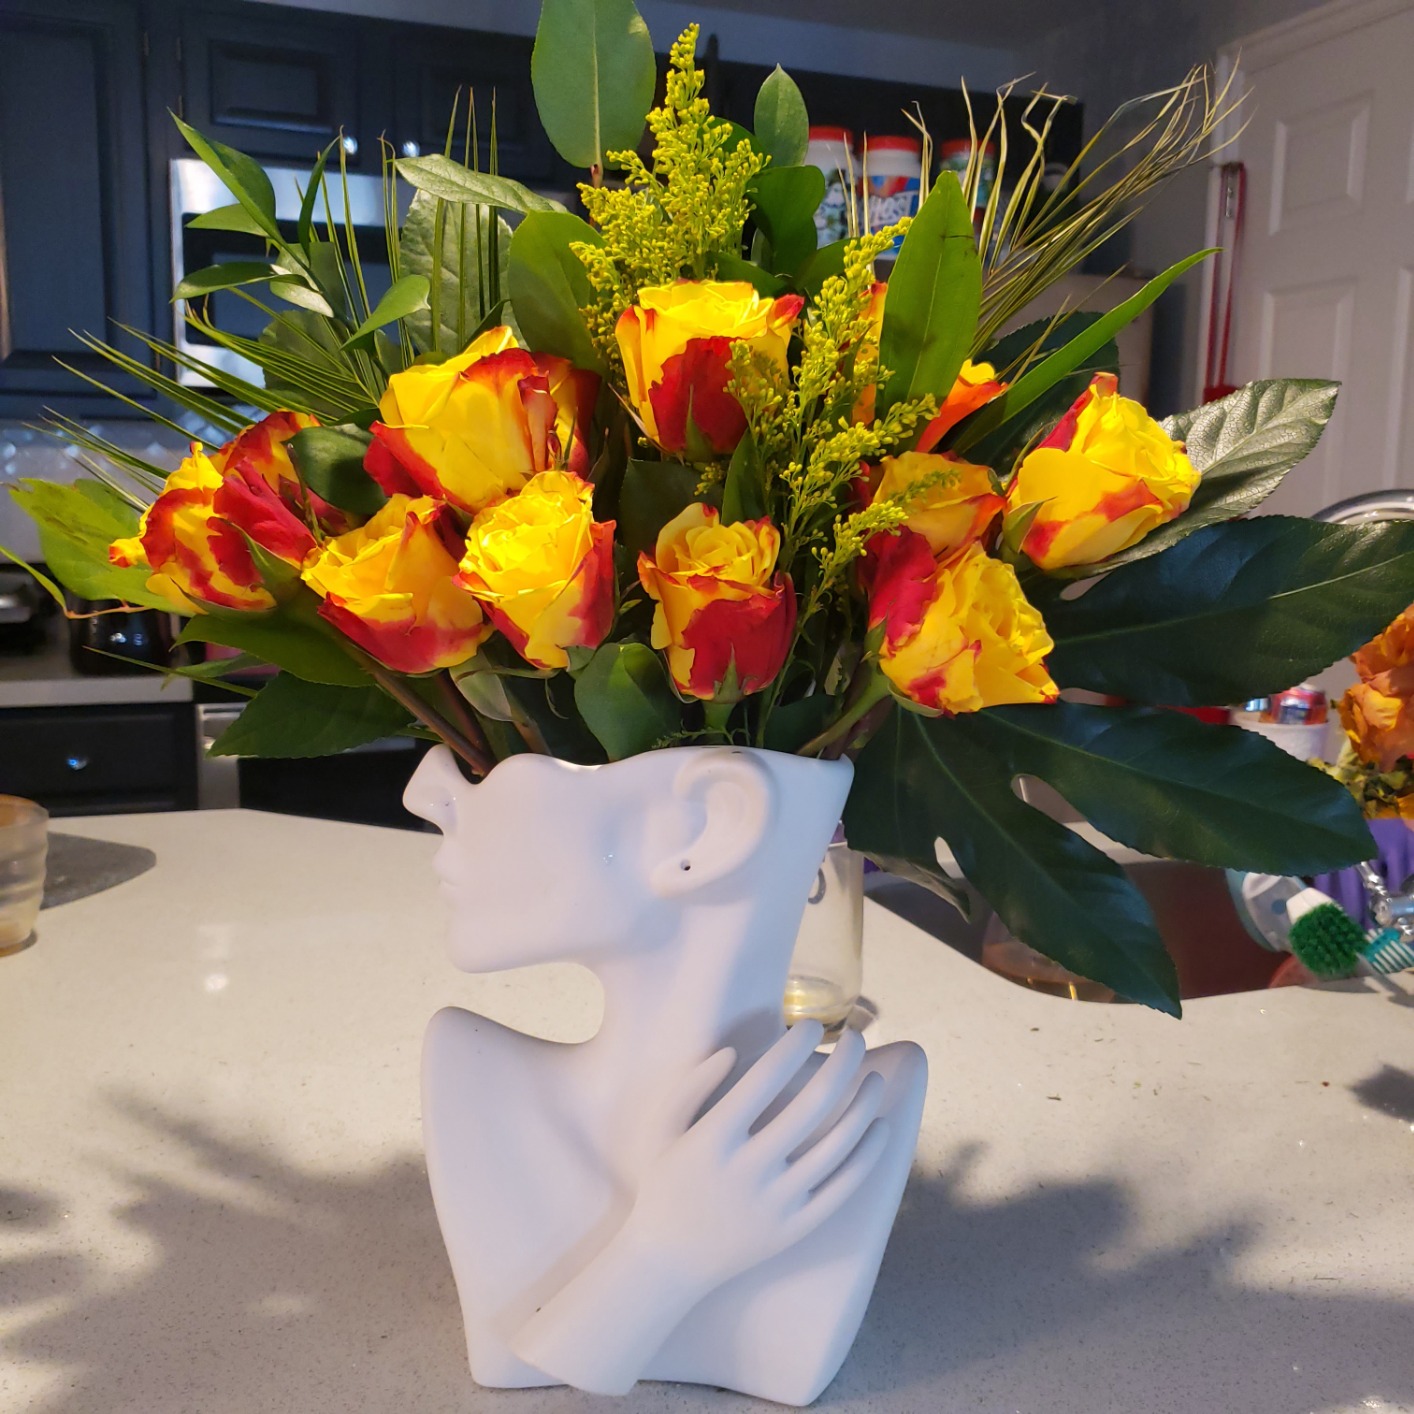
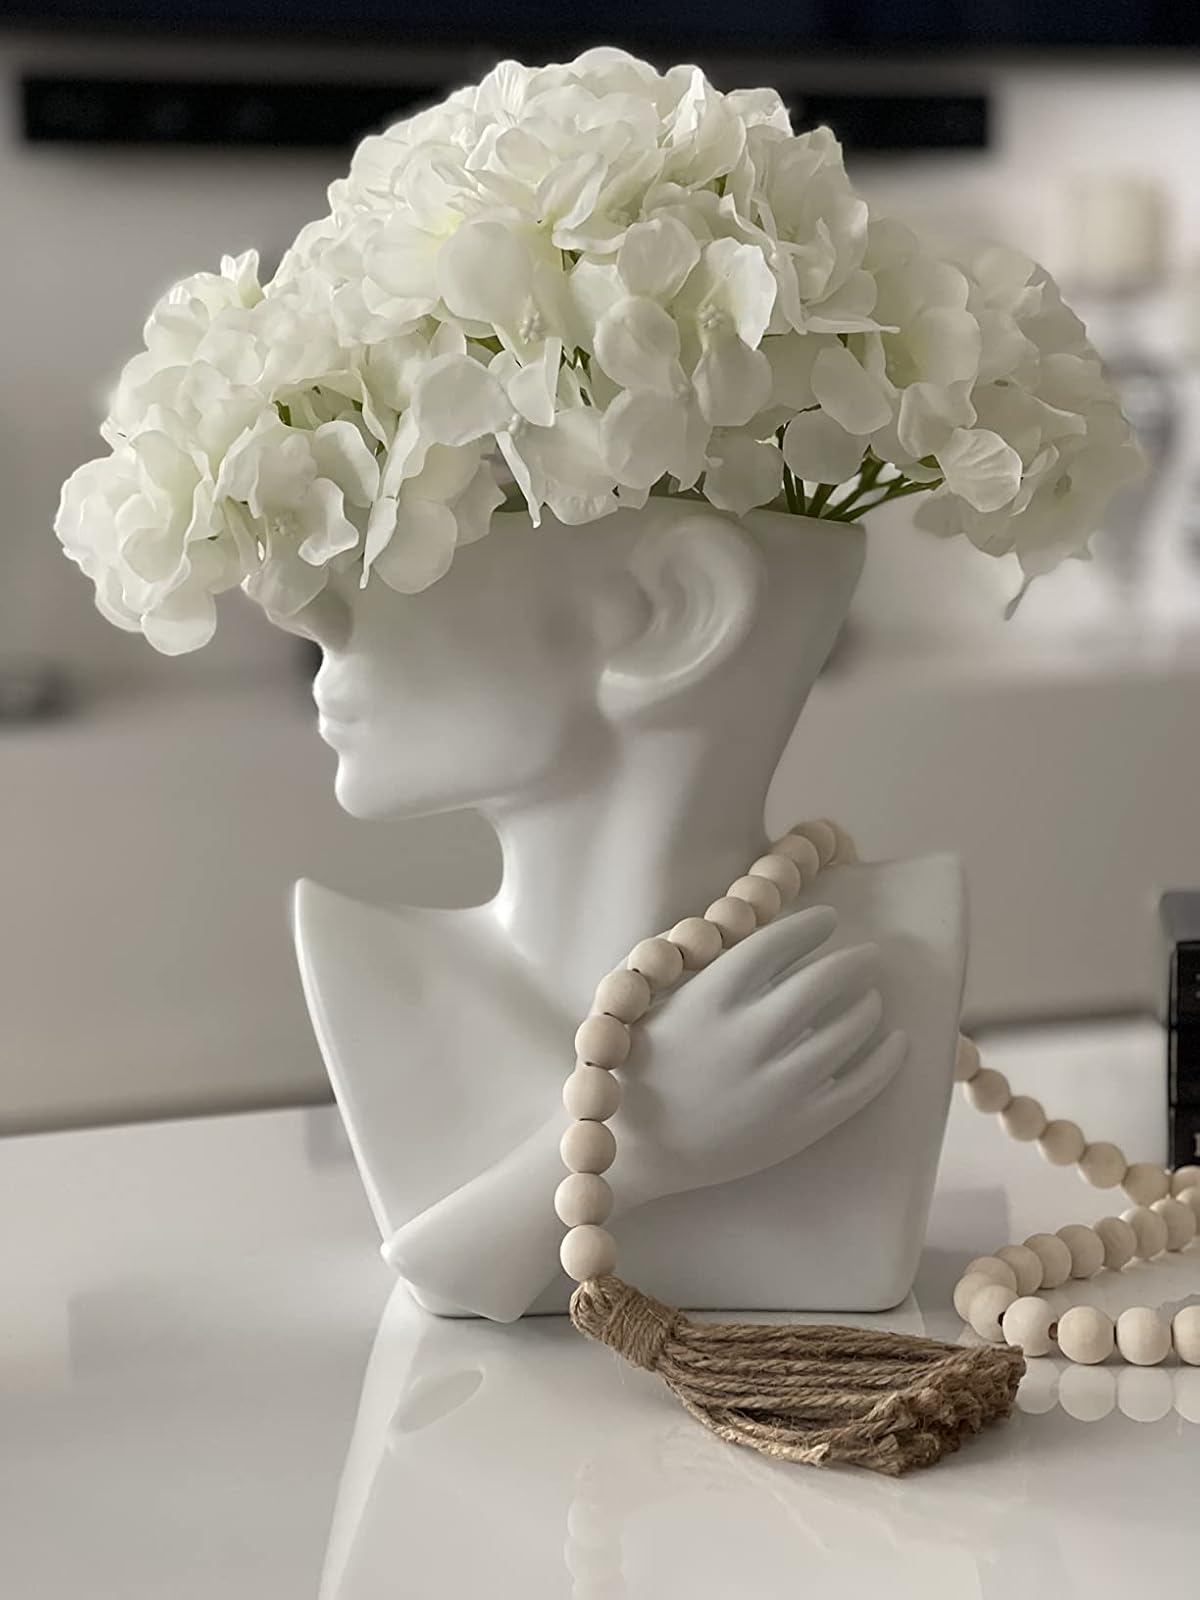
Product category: vase
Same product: yes